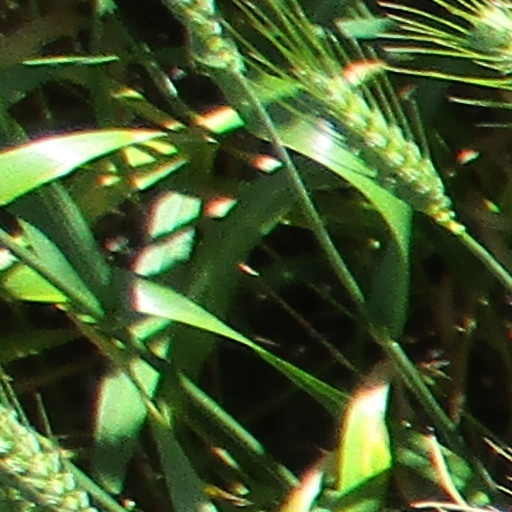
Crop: wheat